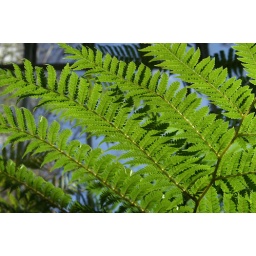
green house in St. Louis - Forest Park